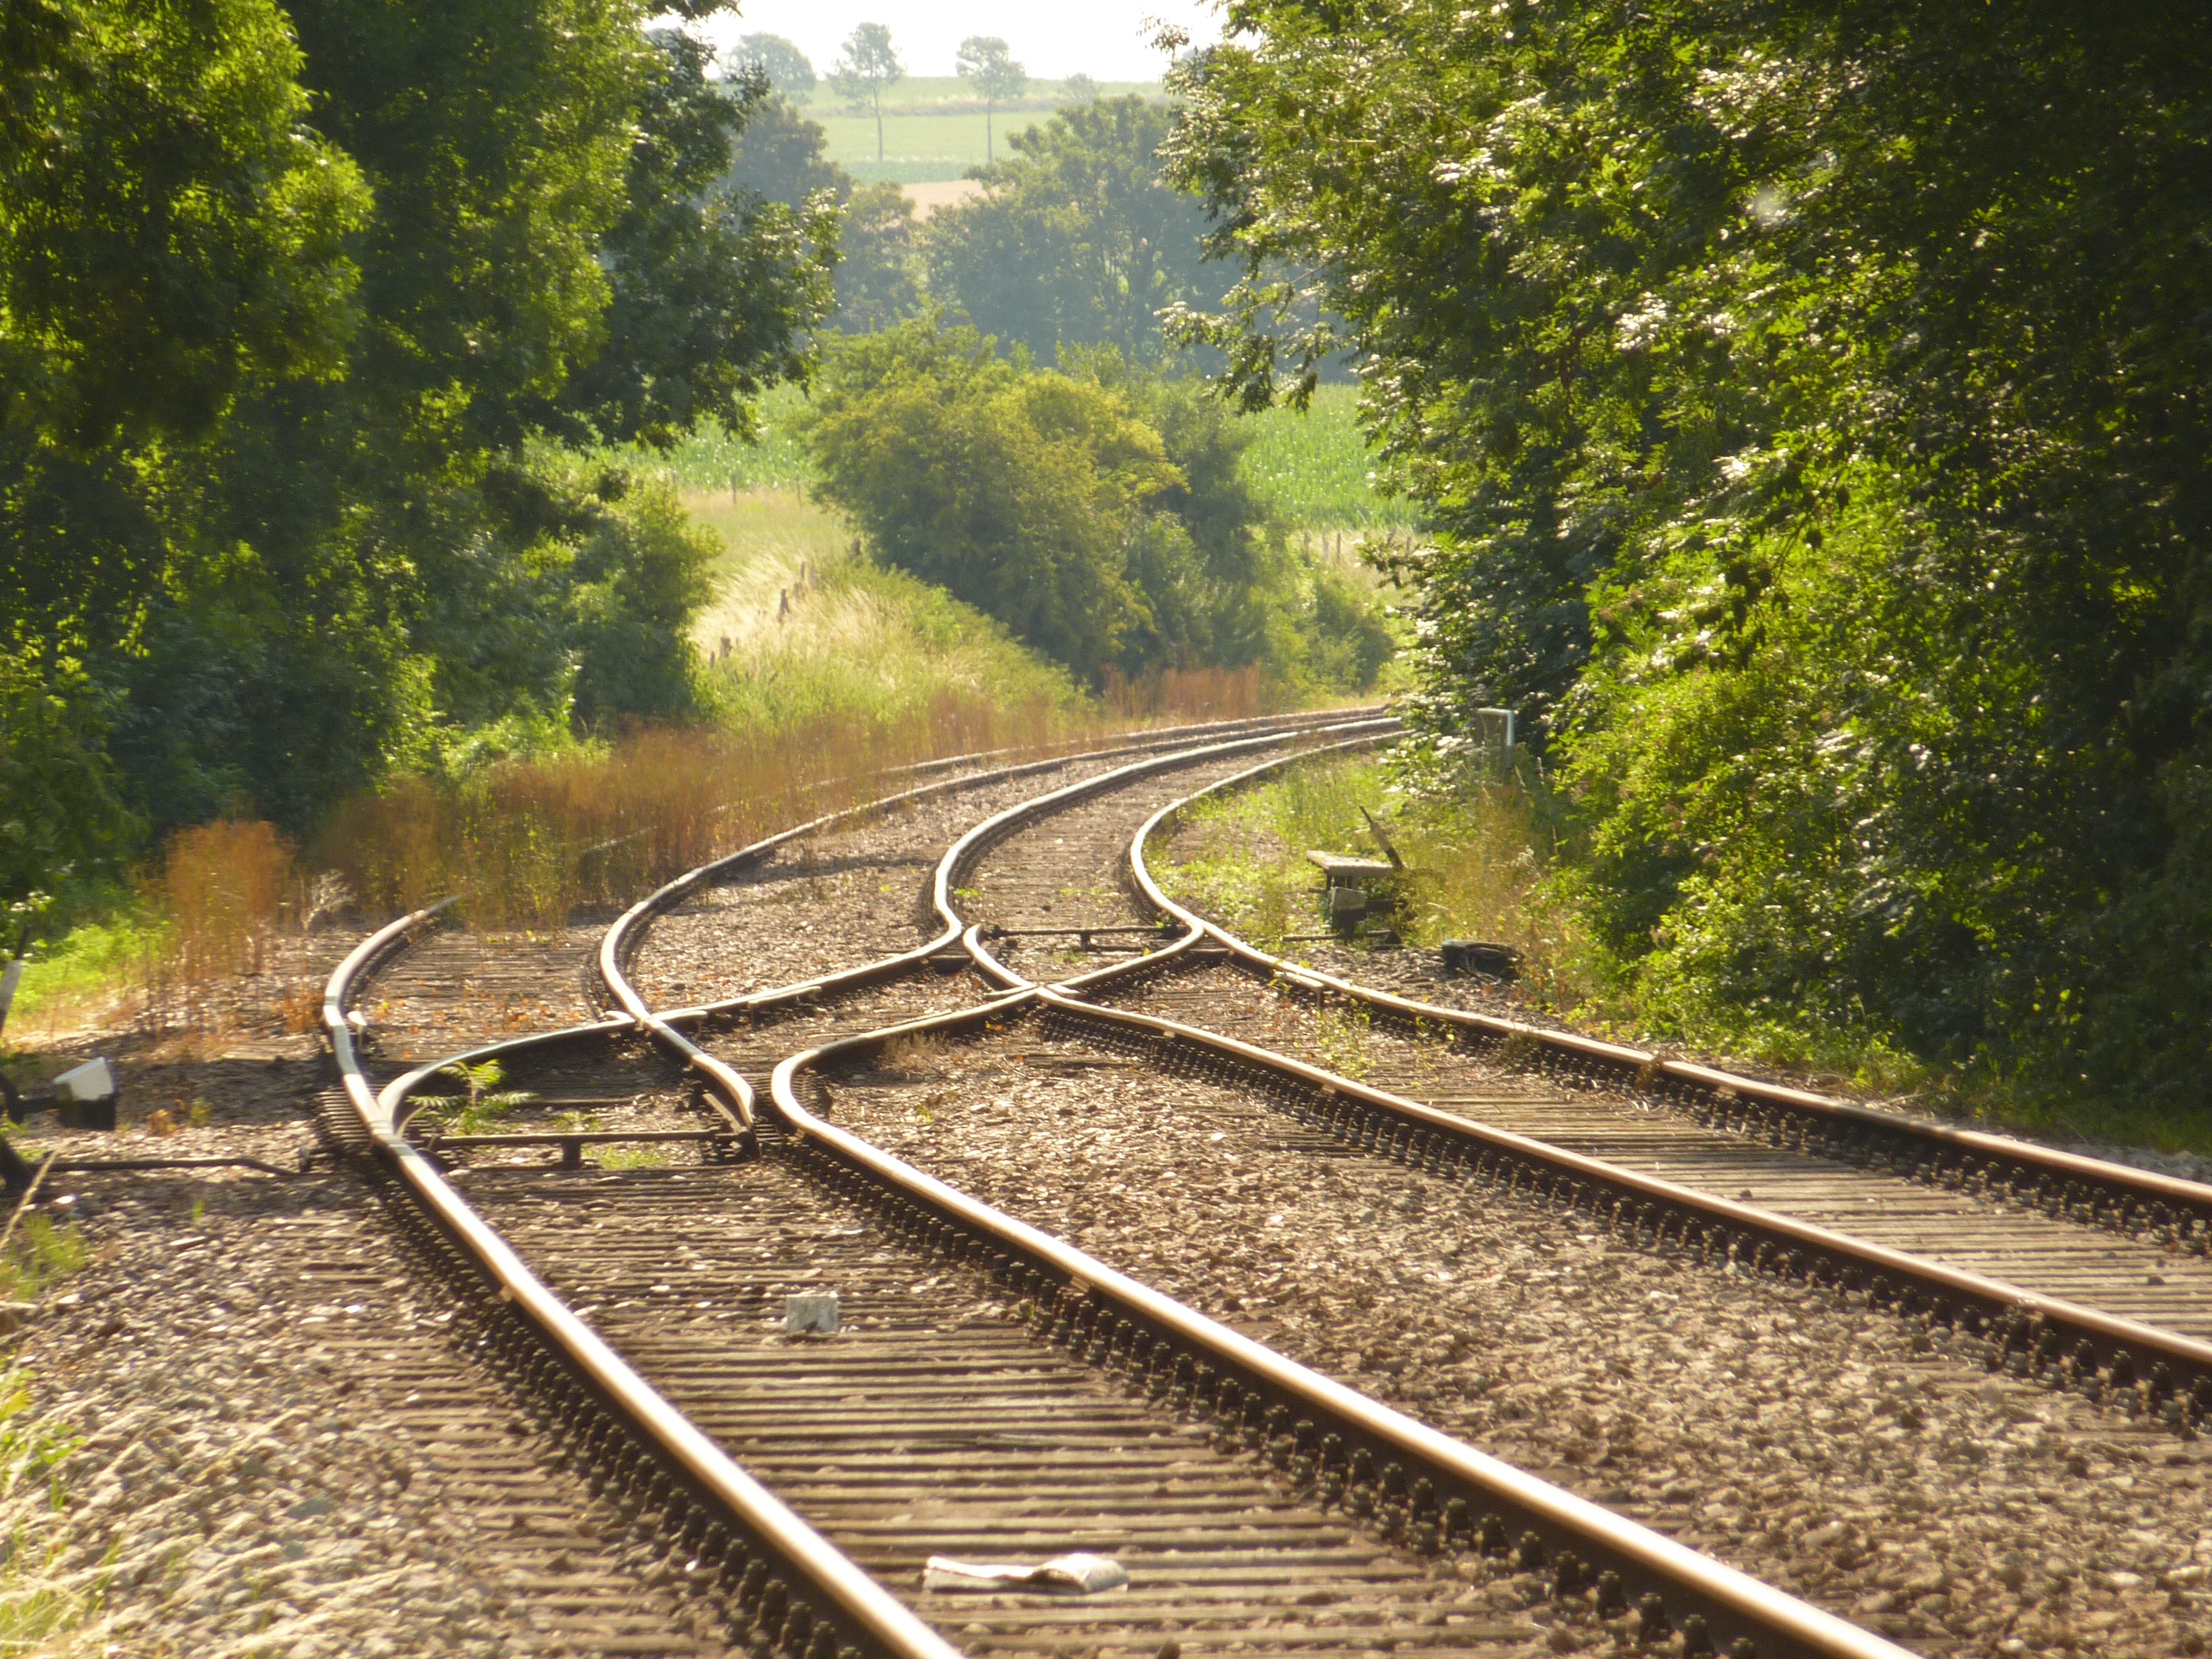
track, railway, train track, train, transport, vehicle, station, lane, tracks, netherlands, gravel, rails, trains, somewhere, sleepers, rail transport, railway line, bills of exchange, dutch train, rolling stock